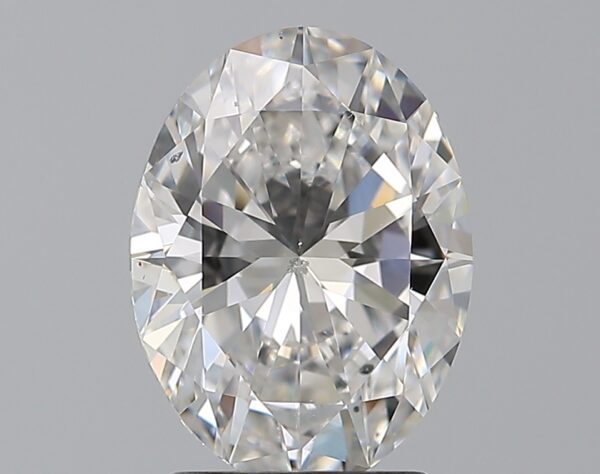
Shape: oval
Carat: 2
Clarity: SI1
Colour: E
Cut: EX
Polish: EX
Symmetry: EX
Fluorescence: ST
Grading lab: GIA
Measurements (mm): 9.73 x 7.24 x 4.5